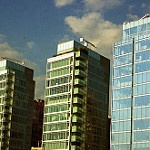
Scene: Outdoor